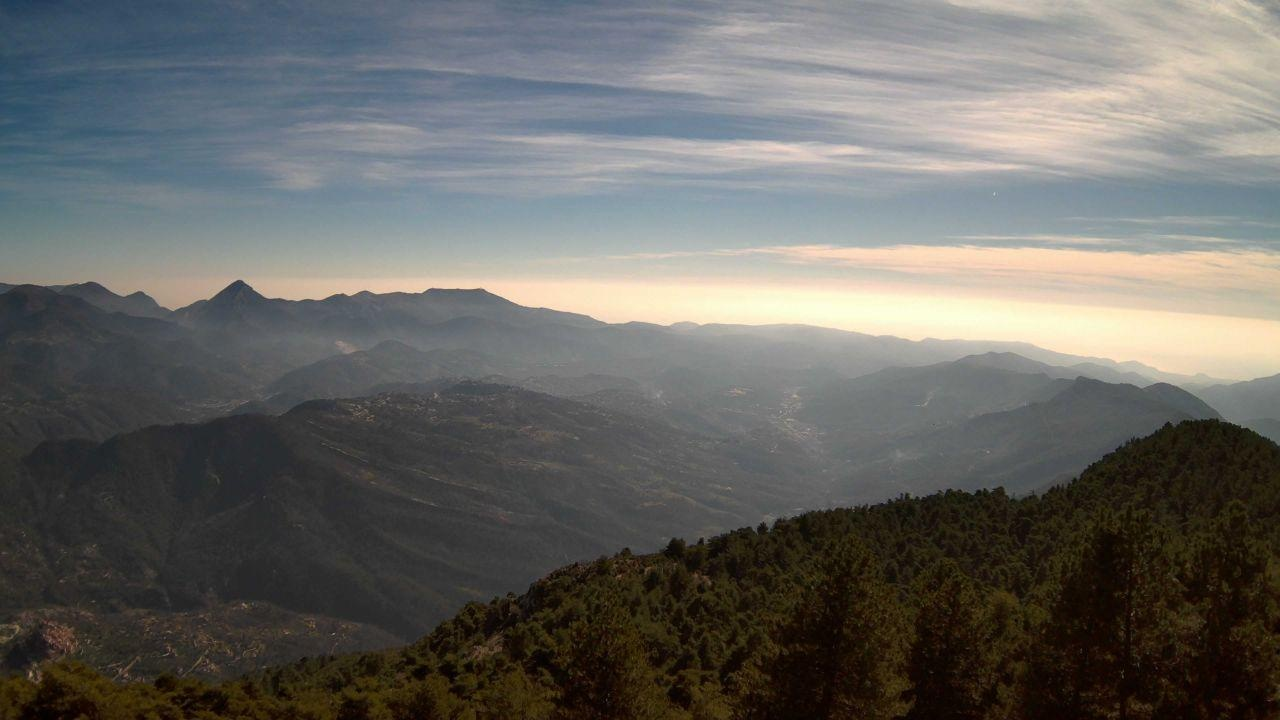
Fire: no
Smoke: yes